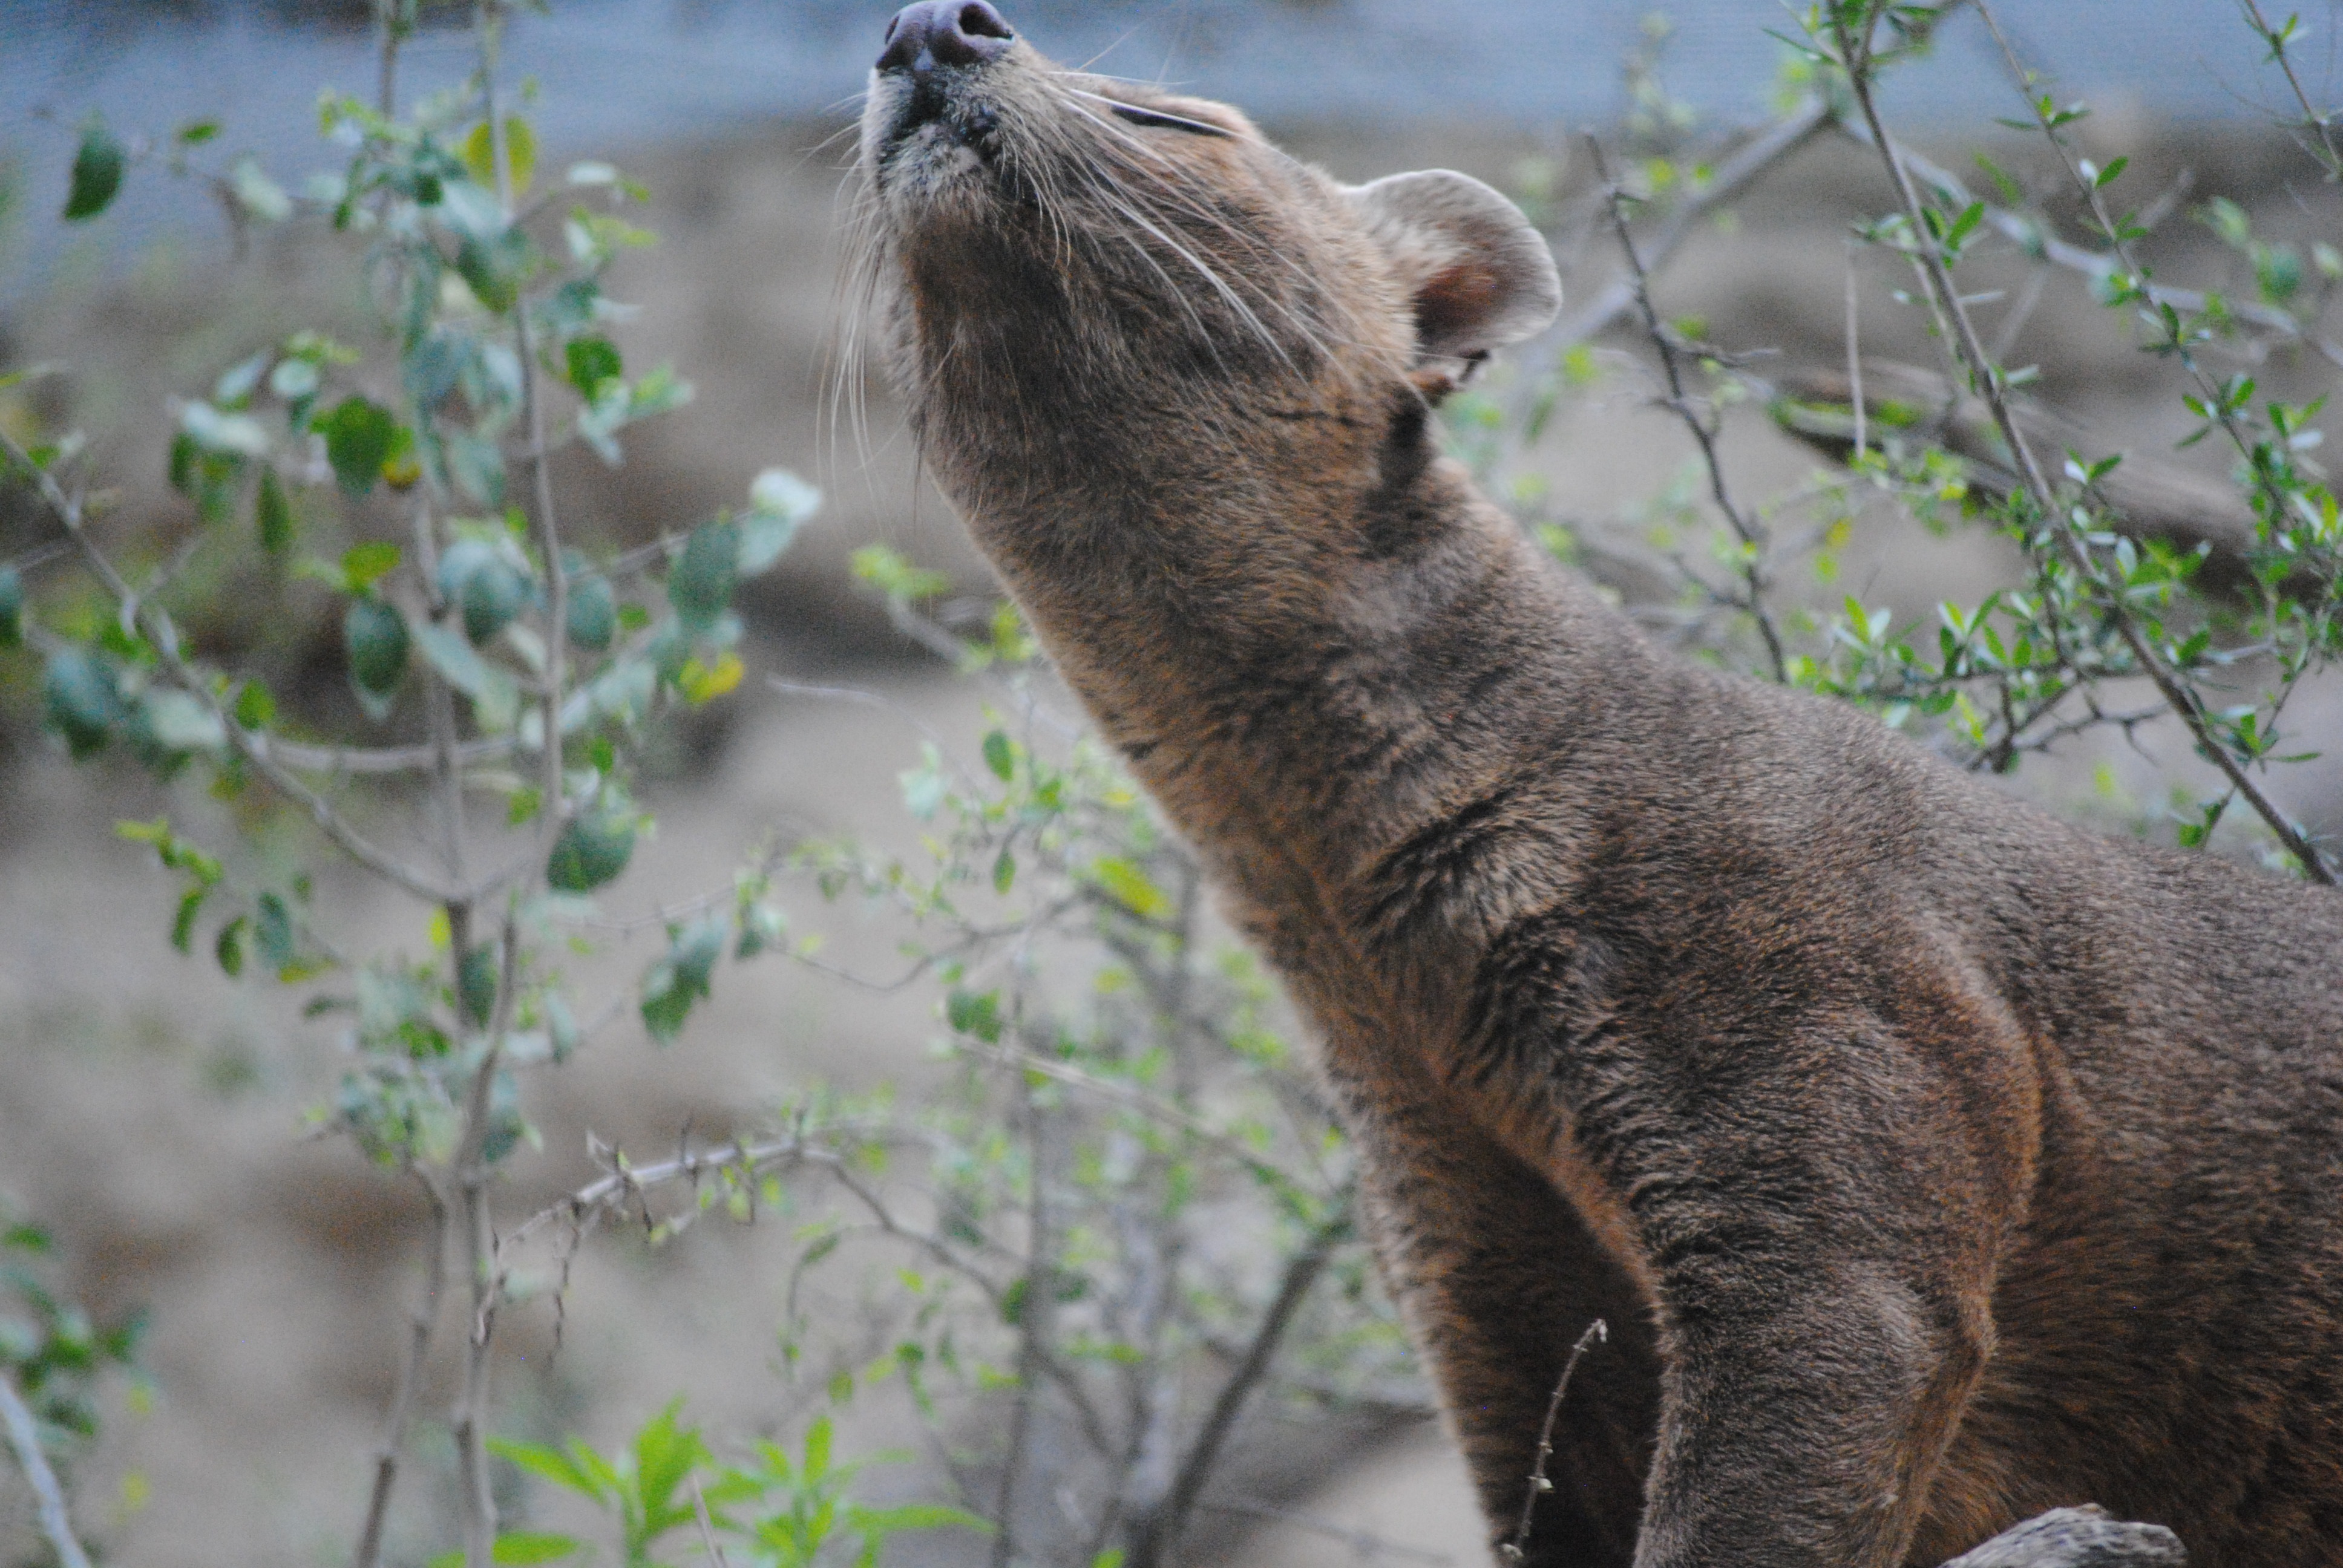
tree, forest, hair, ground, animal, land, dark, wildlife, fur, natural, park, shadow, mammal, predator, fauna, mouth, woods, national, nose, reserve, endangered, madagascar, beast, vertebrate, hunt, teeth, carnivore, hunter, marsupial, ferox, fossa, cryptoprocta, rare, dangerous, cunning, untamed, tawny, malagasy, carnivora, civet, kirindy